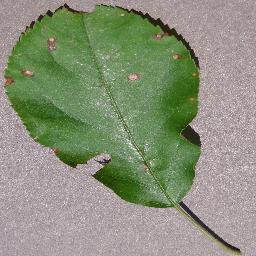
Label: Apple___Black_rot